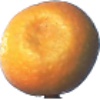
Label: kumquats